Conor Maynard

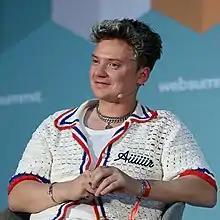
Conor Maynard in 2022

Conor Paul Maynard (born 21 November 1992) is an English singer. Born and raised in Brighton, he signed a recording contract with Warner Music Group in 2011. Maynard rose to fame in 2012 when he was nominated for, and subsequently won, MTV's "Brand New for 2012" award. His debut album, "Contrast", was released in July 2012 and produced the successful single "Can't Say No". Maynard released his second and third albums, "Covers" and "+11 Hours", in 2016 and 2023, respectively.